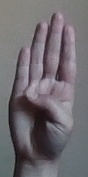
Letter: kaaf